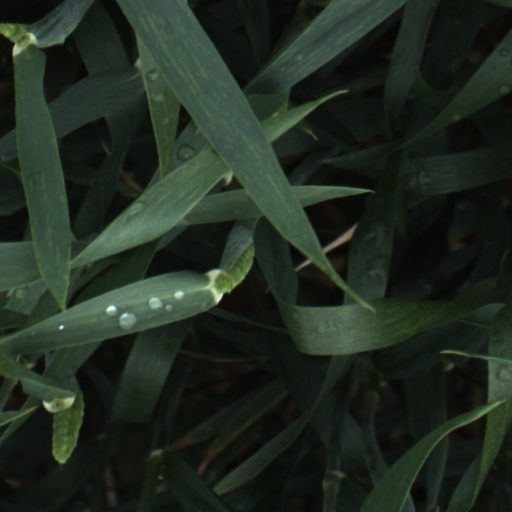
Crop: wheat